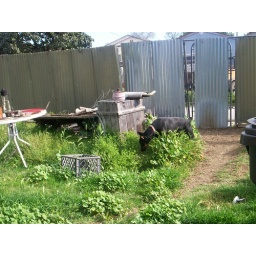
back fence with crate in grass